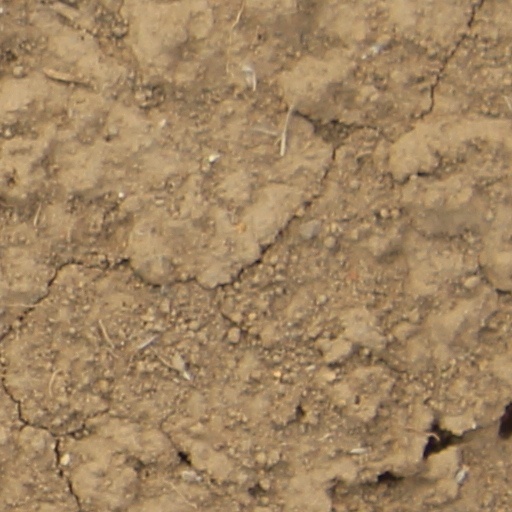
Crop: wheat